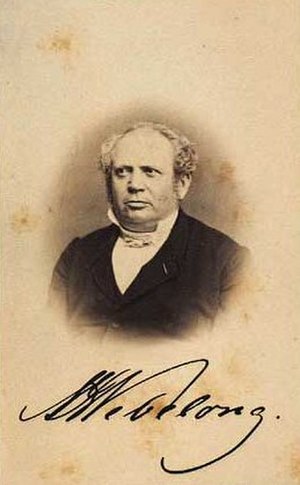
N.S. Nebelong
Niels Sigfred Nebelong, født Sigfrid var en dansk arkitekt, stadsbygmester i København fra 1863 og justitsråd. Hans broder J.H. Nebelong var også arkitekt. Hans datter blev gift med arkitekten Albert Jensen.